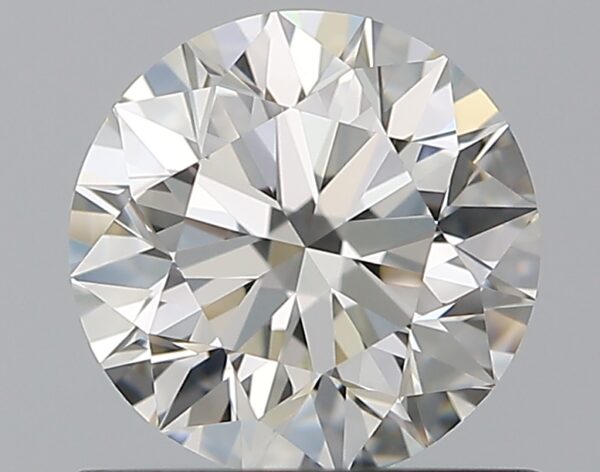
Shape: round
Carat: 0.82
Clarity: VVS1
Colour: I
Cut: EX
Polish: EX
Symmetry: EX
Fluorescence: F
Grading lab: GIA
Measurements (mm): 5.95 x 5.98 x 3.74